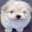
Label: dog